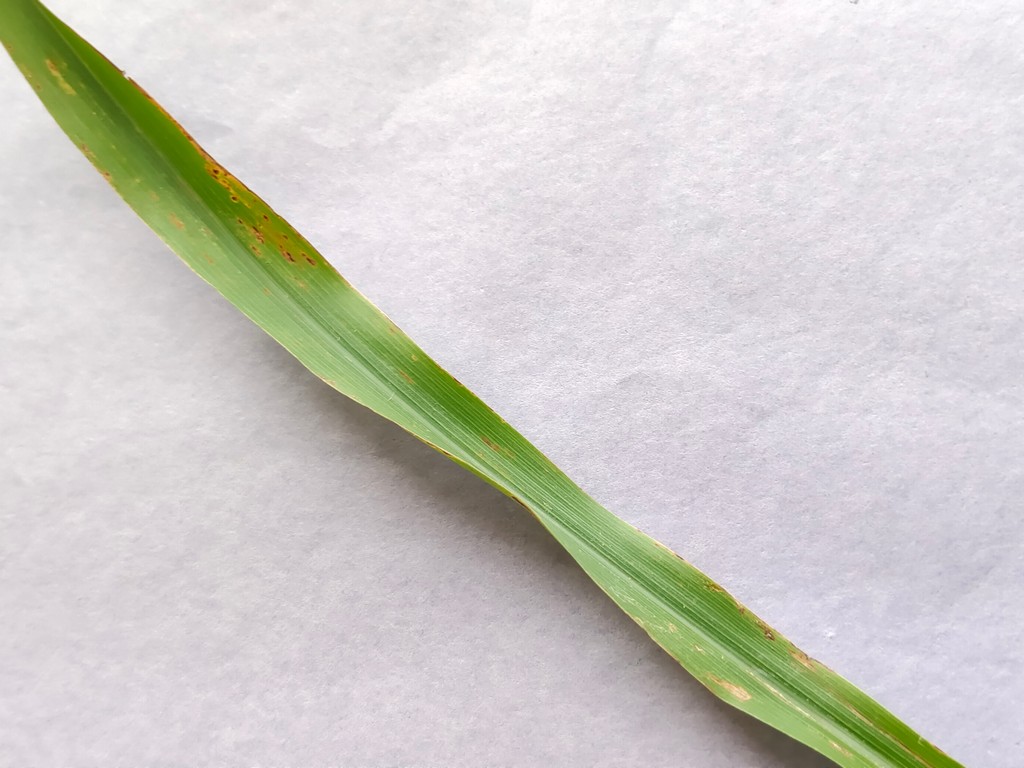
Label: Unhealthy